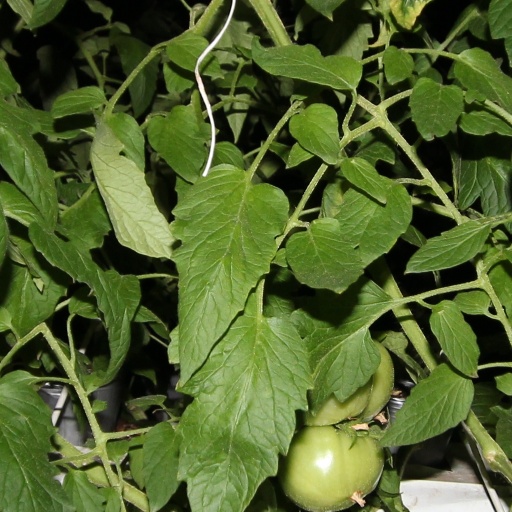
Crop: tomato